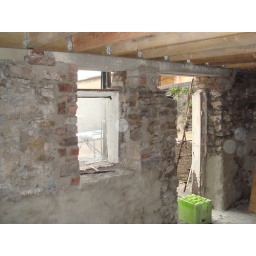
Opening up for the french windows in the kitchen